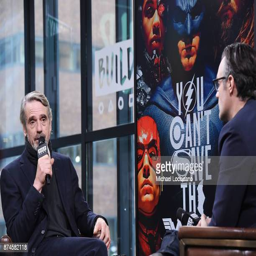
actor visits build studio to discuss the movie